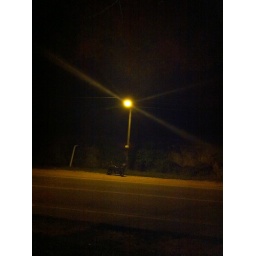
KL's bike waiting forlornly under the street lamp...